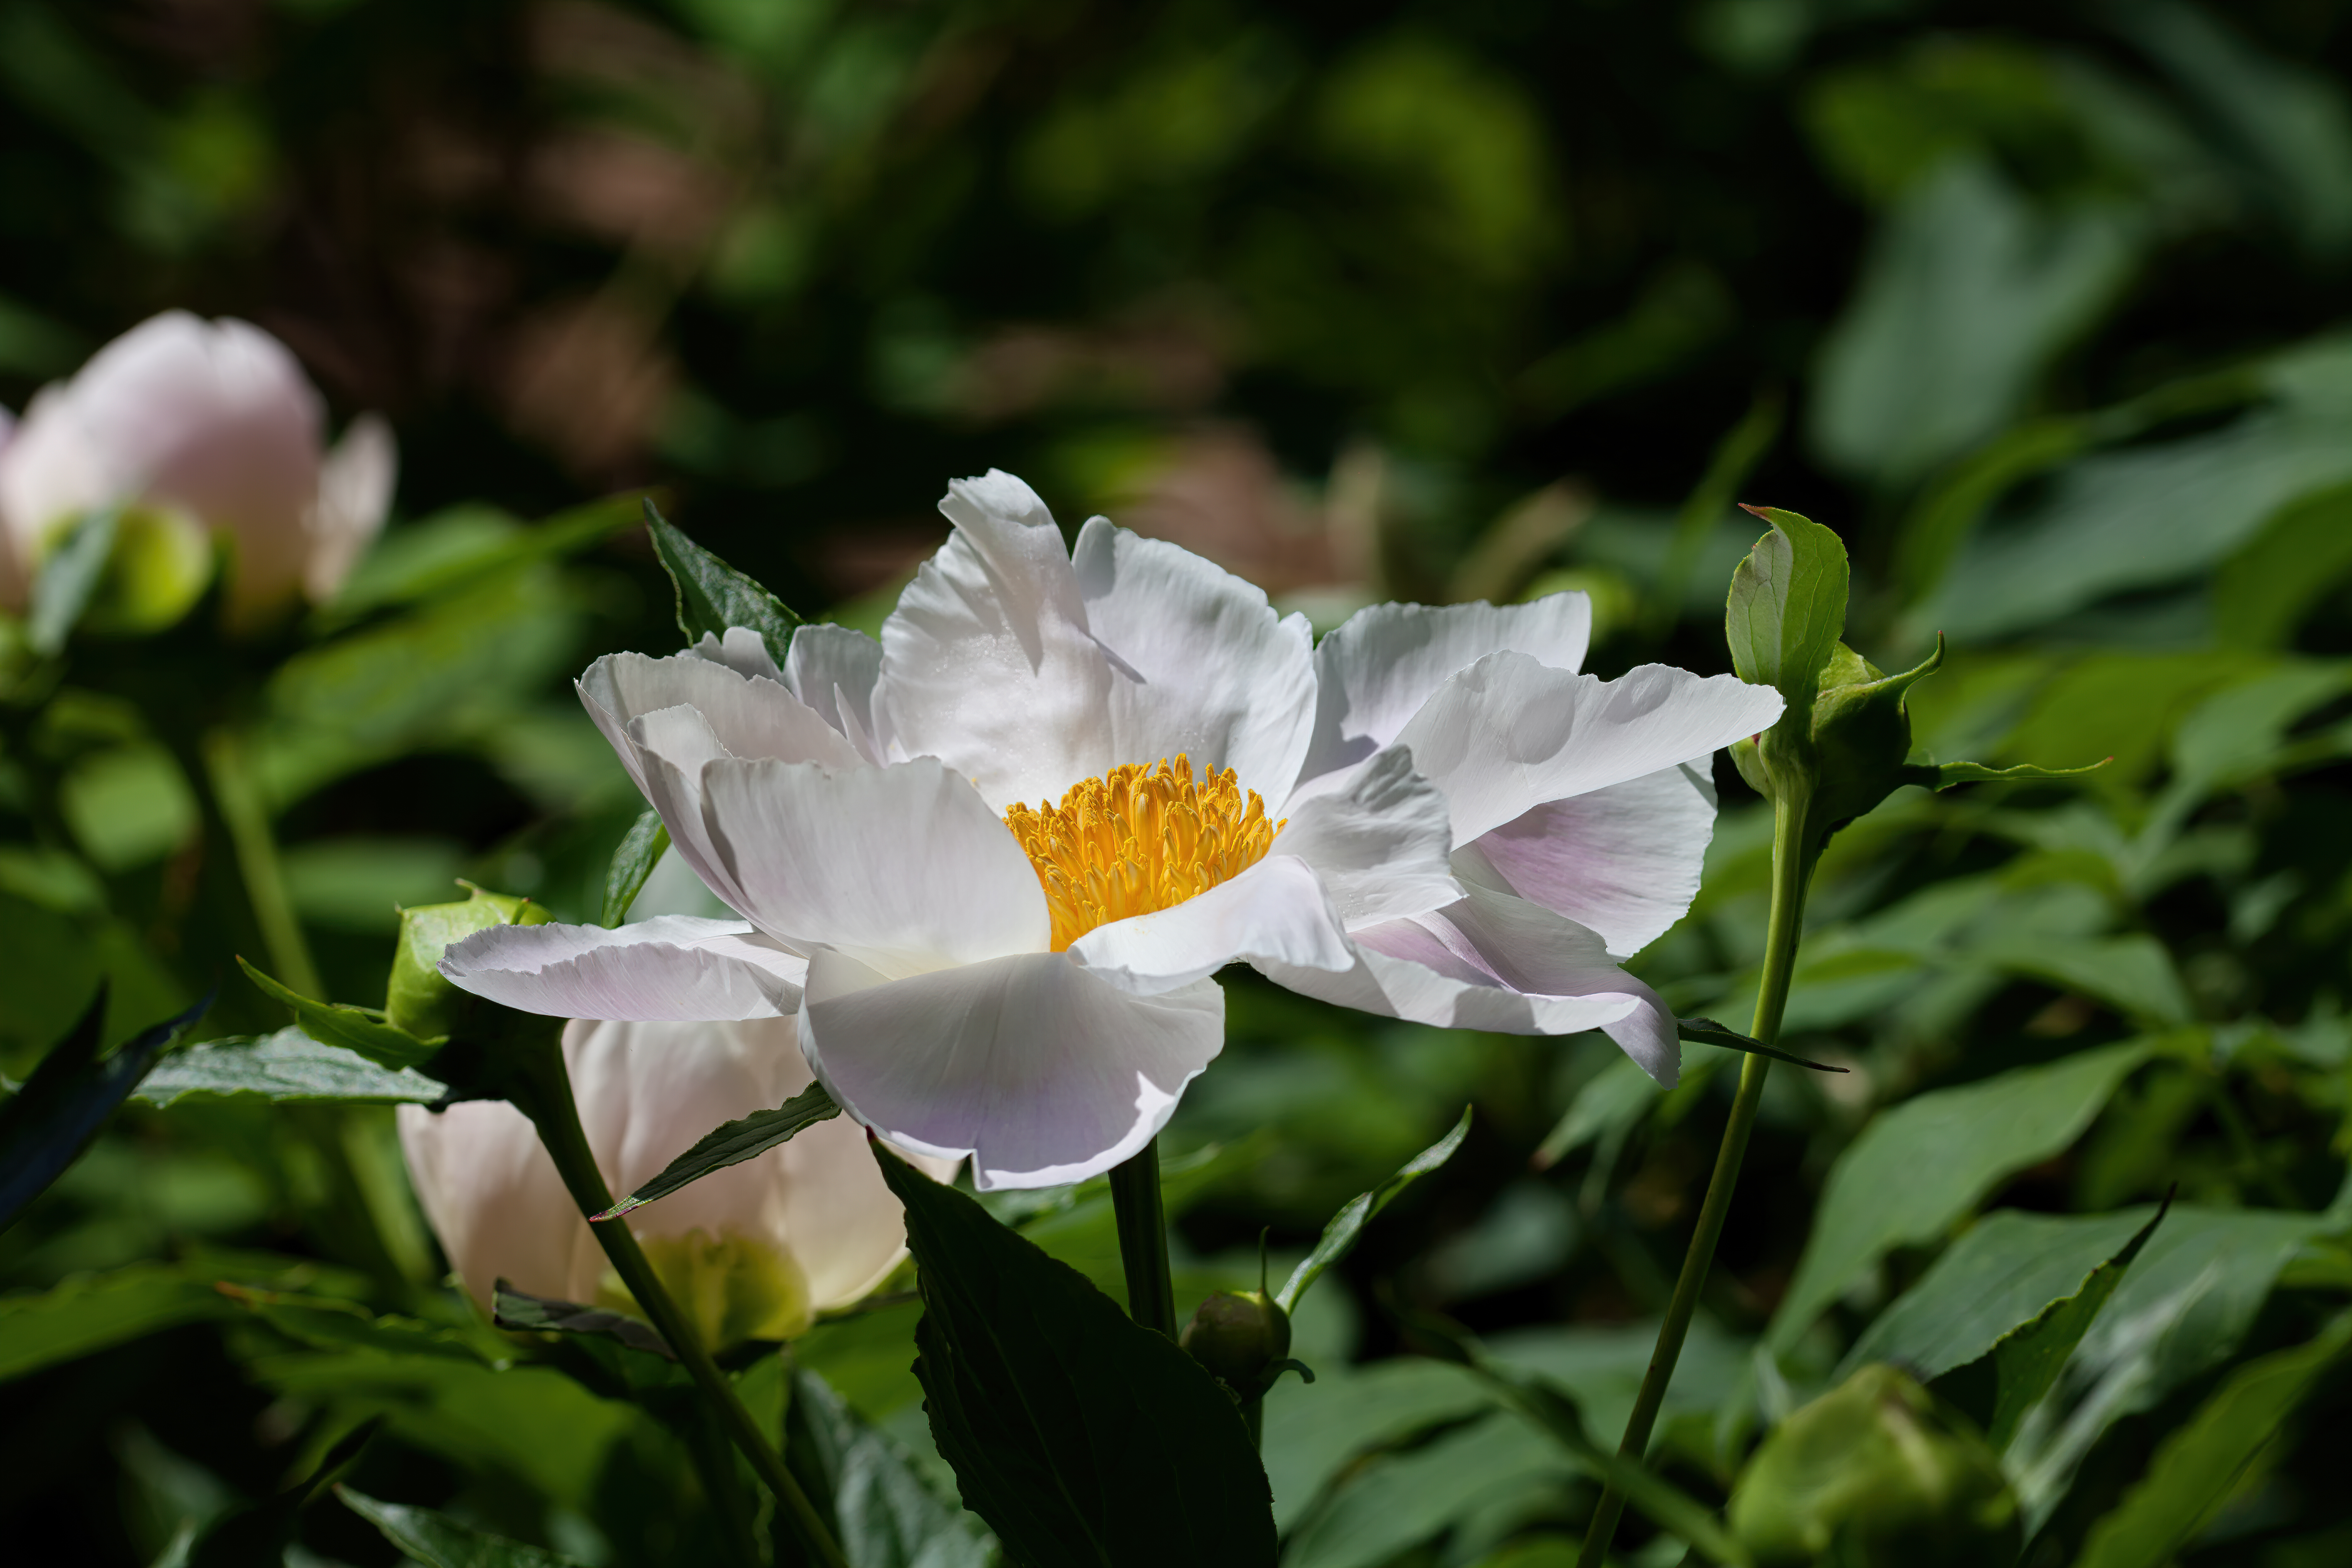
peony, flower, plant, petal, grass, meadow, rose, aquatic plant, rose family, terrestrial plant, rosa canina, rose order, flowering plant, shrub, annual plant, herbaceous plant, groundcover, rosa arkansana, Virginia Rose, natural landscape, pollen, plant stem, wildflower, rosa rubiginosa, macro photography, Pedicel, carolina rose, windflower